Customs officer

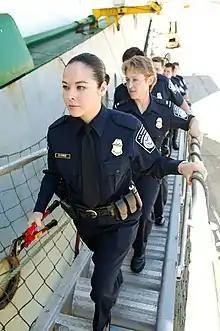
US Officers boarding a ship

In the United States, a customs officer is a federal law enforcement officer working to enforce customs laws as well as over 400 laws for other federal agencies. Customs officers enforce these laws for every person or thing that enters or leaves U.S. Among their many functions are detecting and confiscating contraband, making sure that import duties are paid, and preventing those without legal authorization from entering the United States. In the past, American customs officers were part of the Department of the Treasury, the oldest law enforcement agency in the U.S., dating back to 1789. U.S. Customs (CBP) is the second highest revenue collector in the United States through fines, collection of duties, and illegal money seized; only the IRS collects more money for the federal government. Every day, on average, U.S. Customs arrests 135 suspects of different crimes, seizes 2,313 pounds of narcotics, confiscate 196 firearms, intercept 210 fraudulent documents, prevents 54 criminal aliens from entering the U.S., and detains one suspected terrorist. Customs officers need no probable cause to search, detain, or seize anything or any person. Today customs officers work for the Department of Homeland Security within U.S. Customs and Border Protection (CBP) and U.S. Immigration and Customs Enforcement (ICE) Office of Investigations. They are present at every international airport, seaport, and all land border crossings.